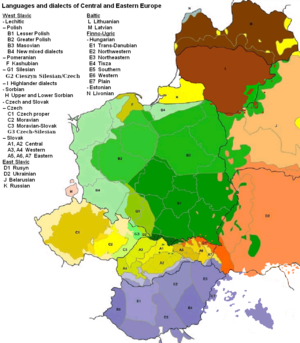
Schlesisk (sprog)
Udbredelsen af Schlesisk, nævnt som G1, til dels G2, på kort over det østlige centraleuropa.
Schlesisk er et sprog talt af folk i Schlesien, der primært er beliggende i Polen. I 2011 var der ca. 509 000 personer med schlesisk som modersmål. Schlesisk ligner på mange områder polsk og bliver derfor af nogle sprogforskere karakteriseret som værende en polsk dialekt.